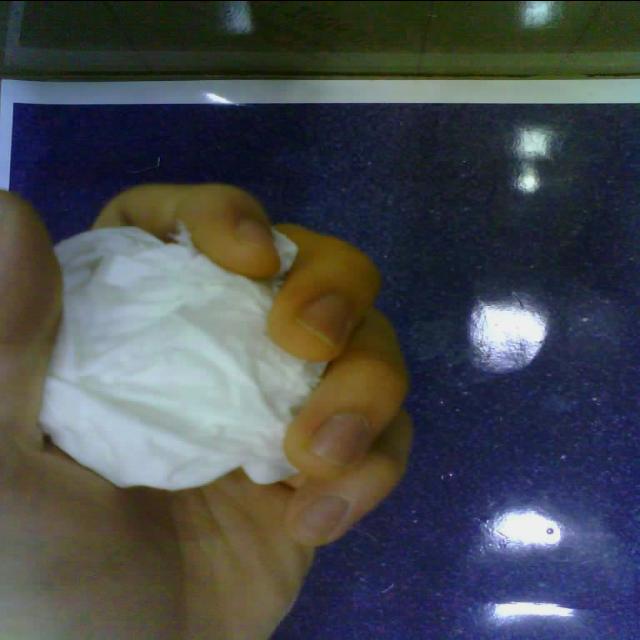
Label: tissues